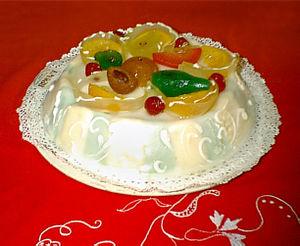
Le libre consortium municipal d'Agrigente est une collectivité territoriale italienne de Sicile dont la capitale est Agrigente. Il remplace en 2015 l'ancienne province du même nom.
La cuisine sicilienne est la cuisine qui se pratique dans l'île de Sicile, en Italie. Bien qu'elle soit principalement fondée sur la cuisine italienne, elle a également subi des influences espagnole, grecque et arabe.
La cassata, qui a donné l'italianisme cassate, est un gâteau originaire de Sicile, à base de ricotta, d’un biscuit de type génoise, de pâte d'amande, de fruits confits et d’un glaçage au sucre, traditionnellement préparé lors des fêtes de Pâques.